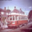
Label: streetcar